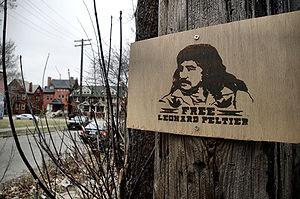
Leonard Peltier est un militant amérindien anishinaabe/lakota, né le 12 septembre 1944, incarcéré depuis 1976 et condamné à deux peines à perpétuité. Il est membre de l'American Indian Movement.